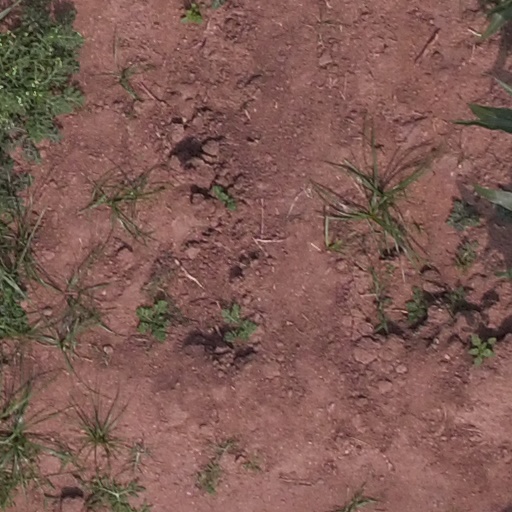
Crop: maize; corn